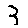
Label: 3